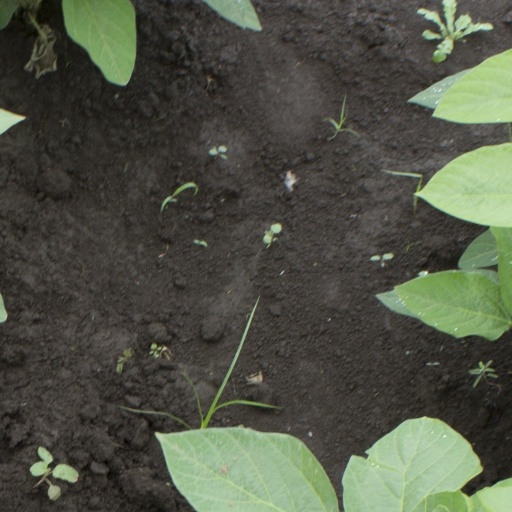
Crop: soybean